Muntra

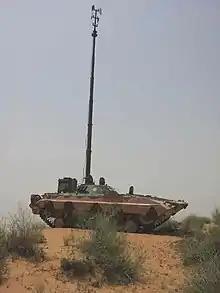
MUNTRA-B

It is the command post for the MUNTRA series of vehicles. It has a 2 man crew to command the MUNTRA series of vehicles via a datalink.